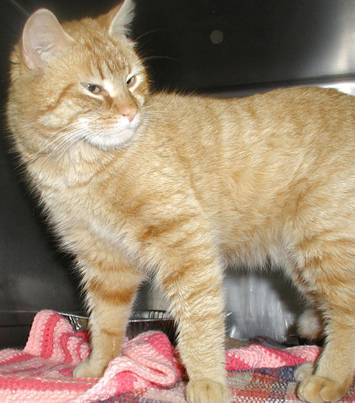
Label: cat